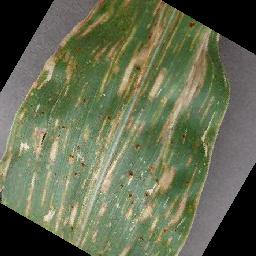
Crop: corn
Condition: (maize)_cercospora_spot_gray_spot